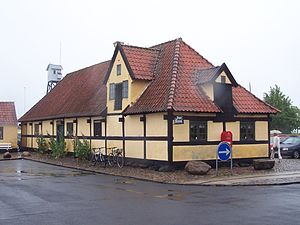
Dragør Kommune / Billeder
Dragør museum
Dragør Kommune er en kommune på Amager i Region Hovedstaden, før 2007 i Københavns Amt.